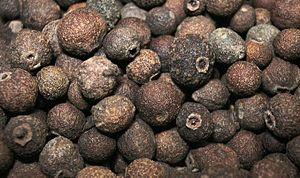
poivre jamaique
Le poivre est une épice obtenue à partir des baies de différentes espèces de poivriers, des plantes de la famille des pipéracées. En France, seuls ont droit légalement à l'appellation de « poivre » sans plus de précision les fruits du poivrier noir qui donnent le poivre vert, blanc, rouge ou noir. Les fruits du Piper longum donnent le poivre long, ceux du Piper cubeba le poivre cubèbe, ceux du Piper borbonense le poivre de Voatsiperifery.